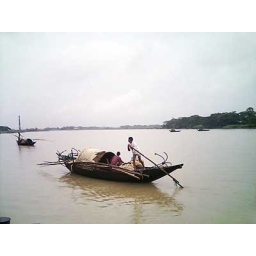
A typical fishing boat at Bangladesh. Out fishing on a river in the very morning.